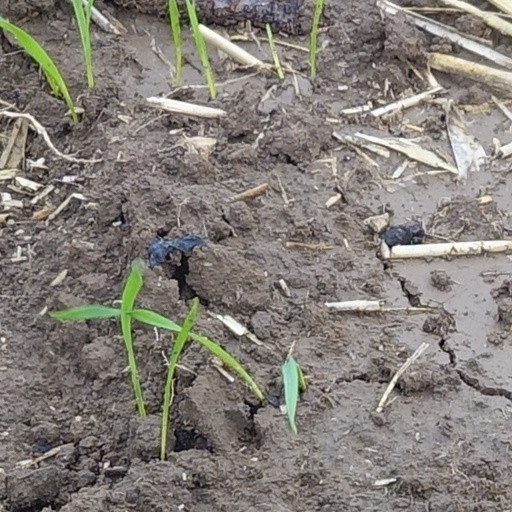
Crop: wheat